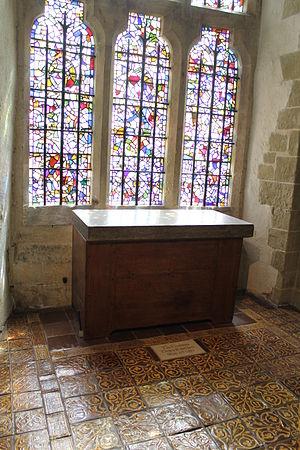
Henri VI d'Angleterre, est roi d'Angleterre de 1422 à 1461, puis de 1470 à 1471. Il est également l'héritier contesté du trône de France ainsi que duc d'Aquitaine de 1422 à 1453, en vertu du traité de Troyes conclu en 1420 par son père, le roi d'Angleterre Henri V, avec son grand-père maternel, le roi de France Charles VI. Il porte en outre dans les tout premiers mois de sa vie qui précèdent son avènement au trône d'Angleterre le titre de duc de Cornouailles, attaché à l'héritier de la couronne.